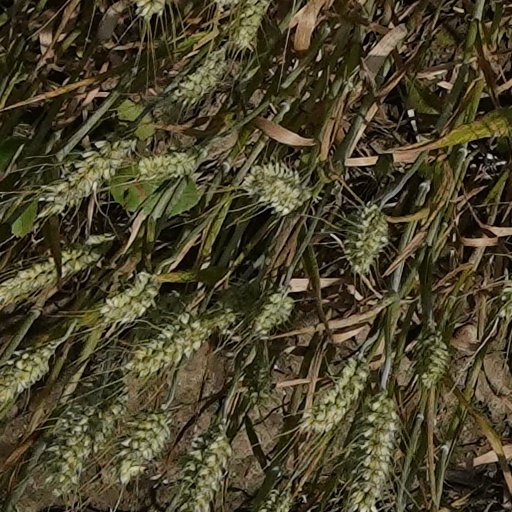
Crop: wheat